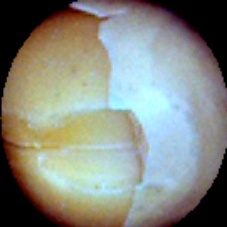
Label: Skin-damaged